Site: brandenburg
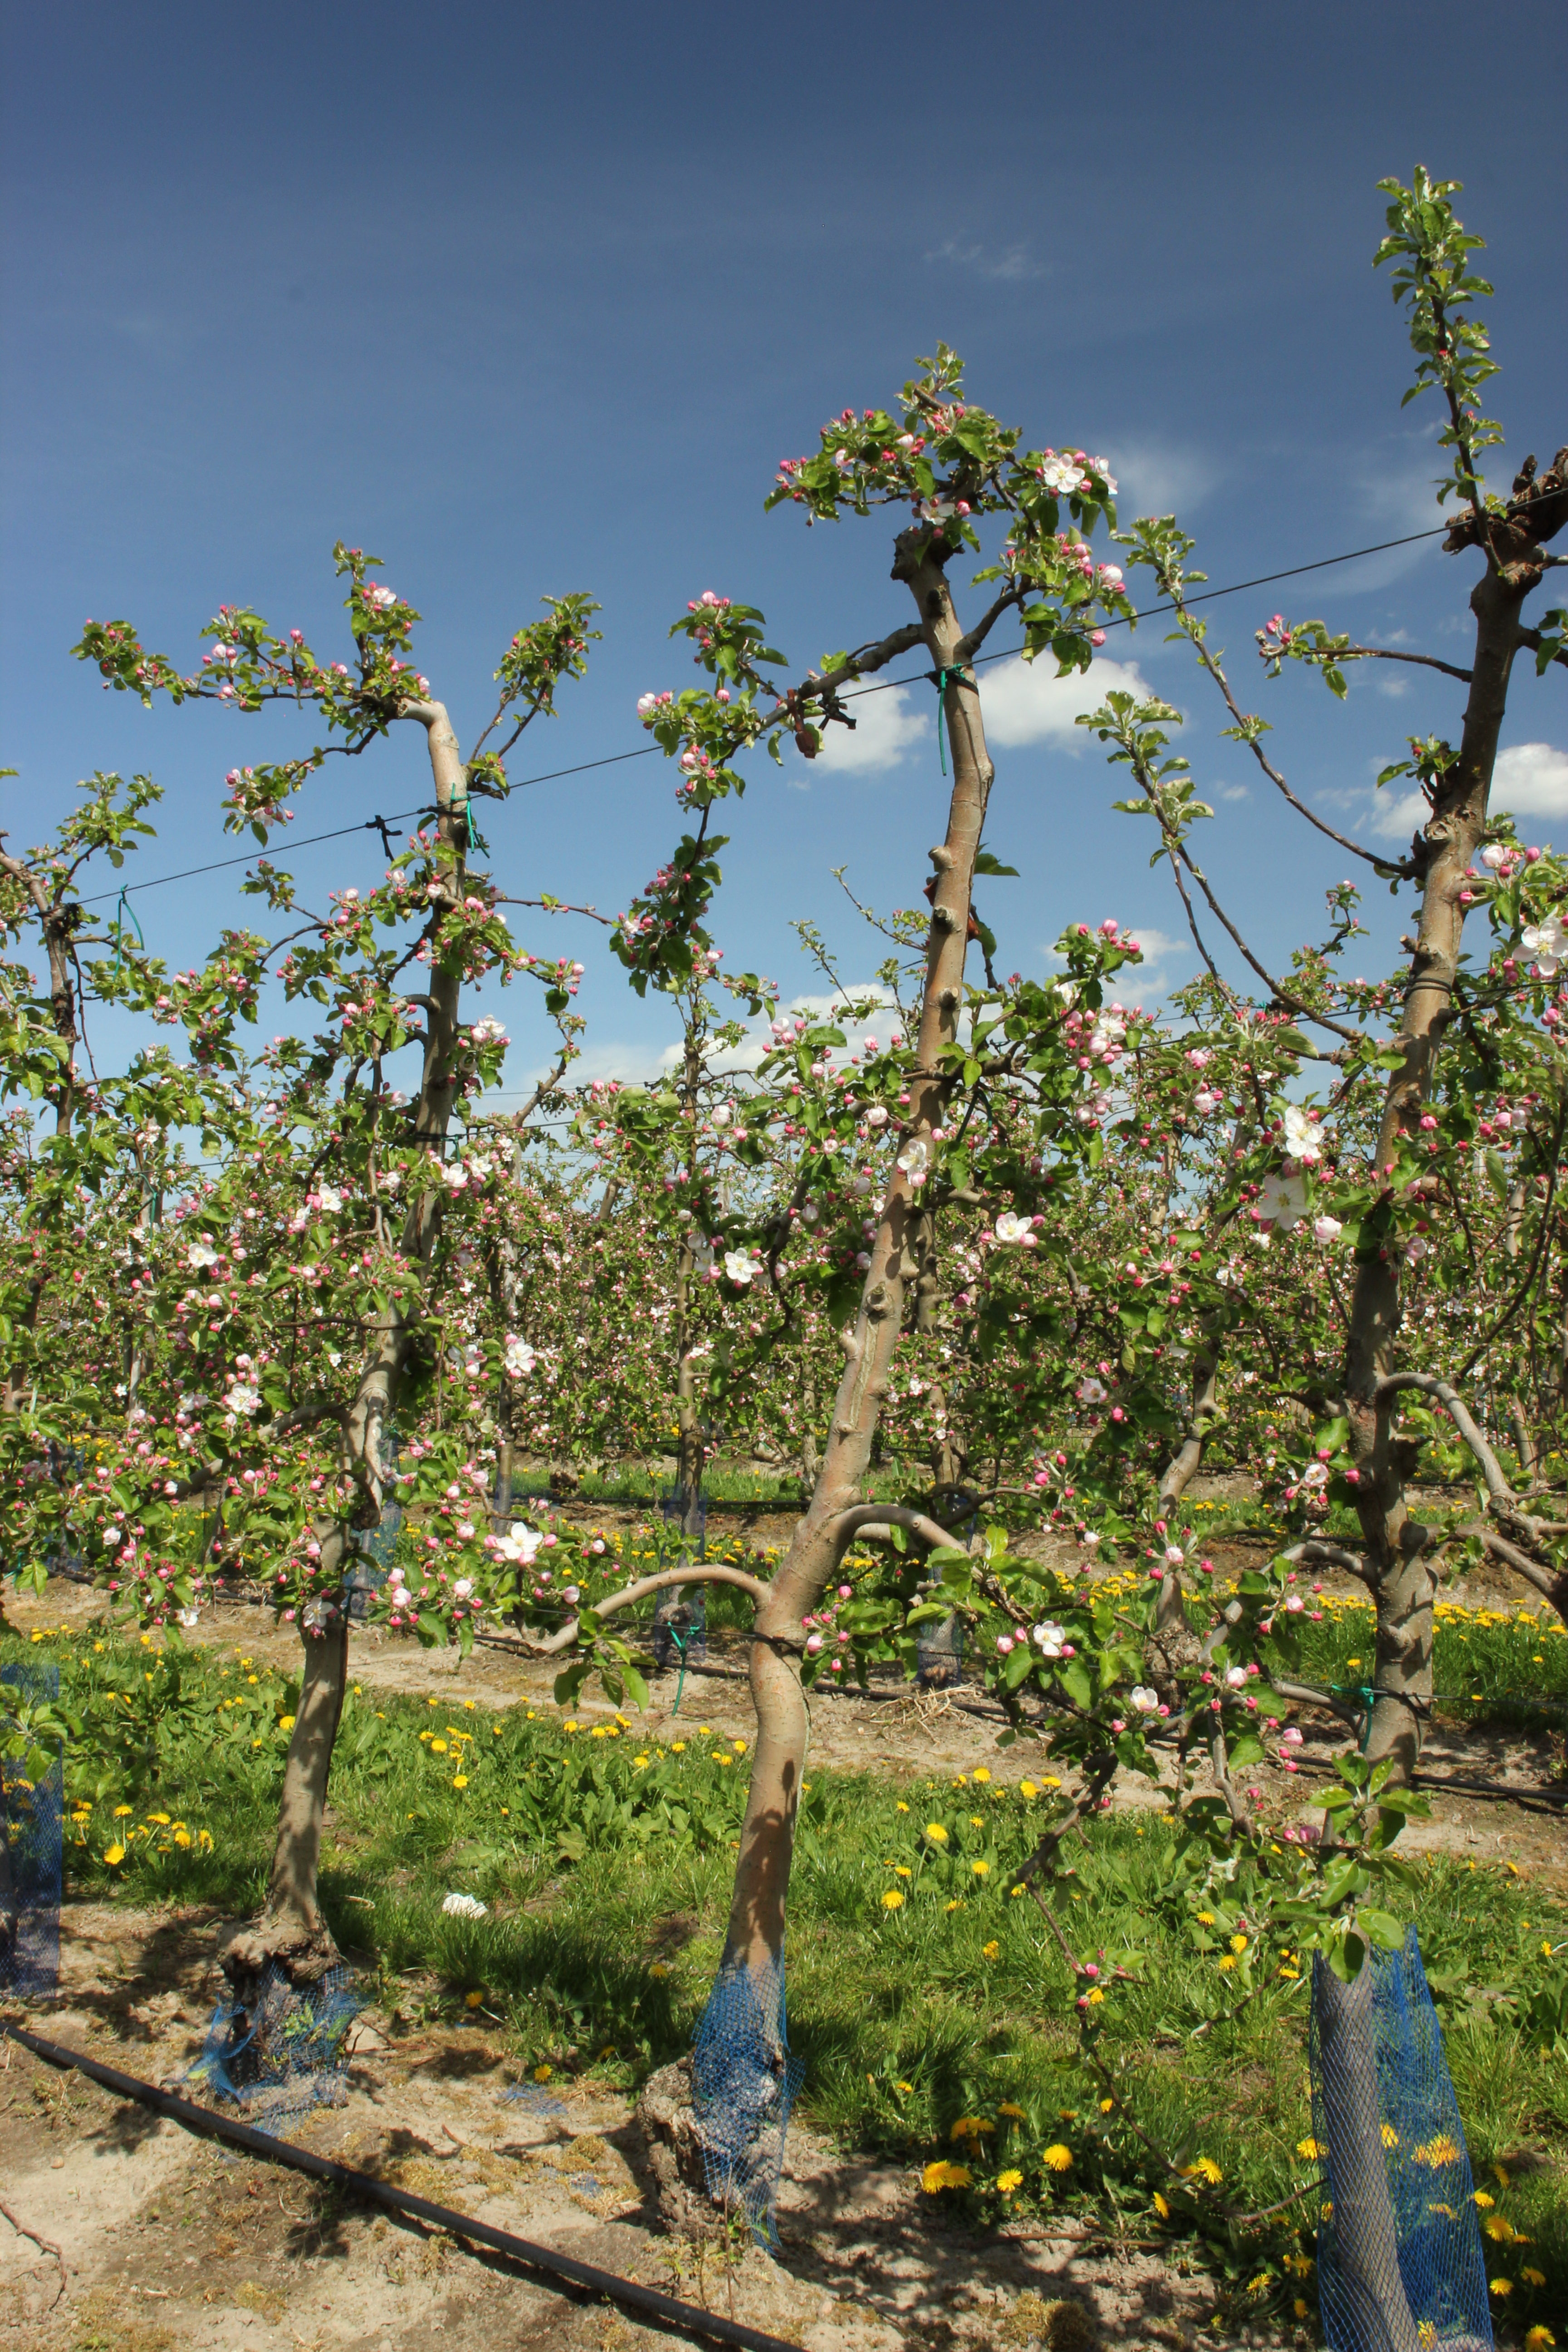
Growth stage (BBCH 57): Inflorescence emergence